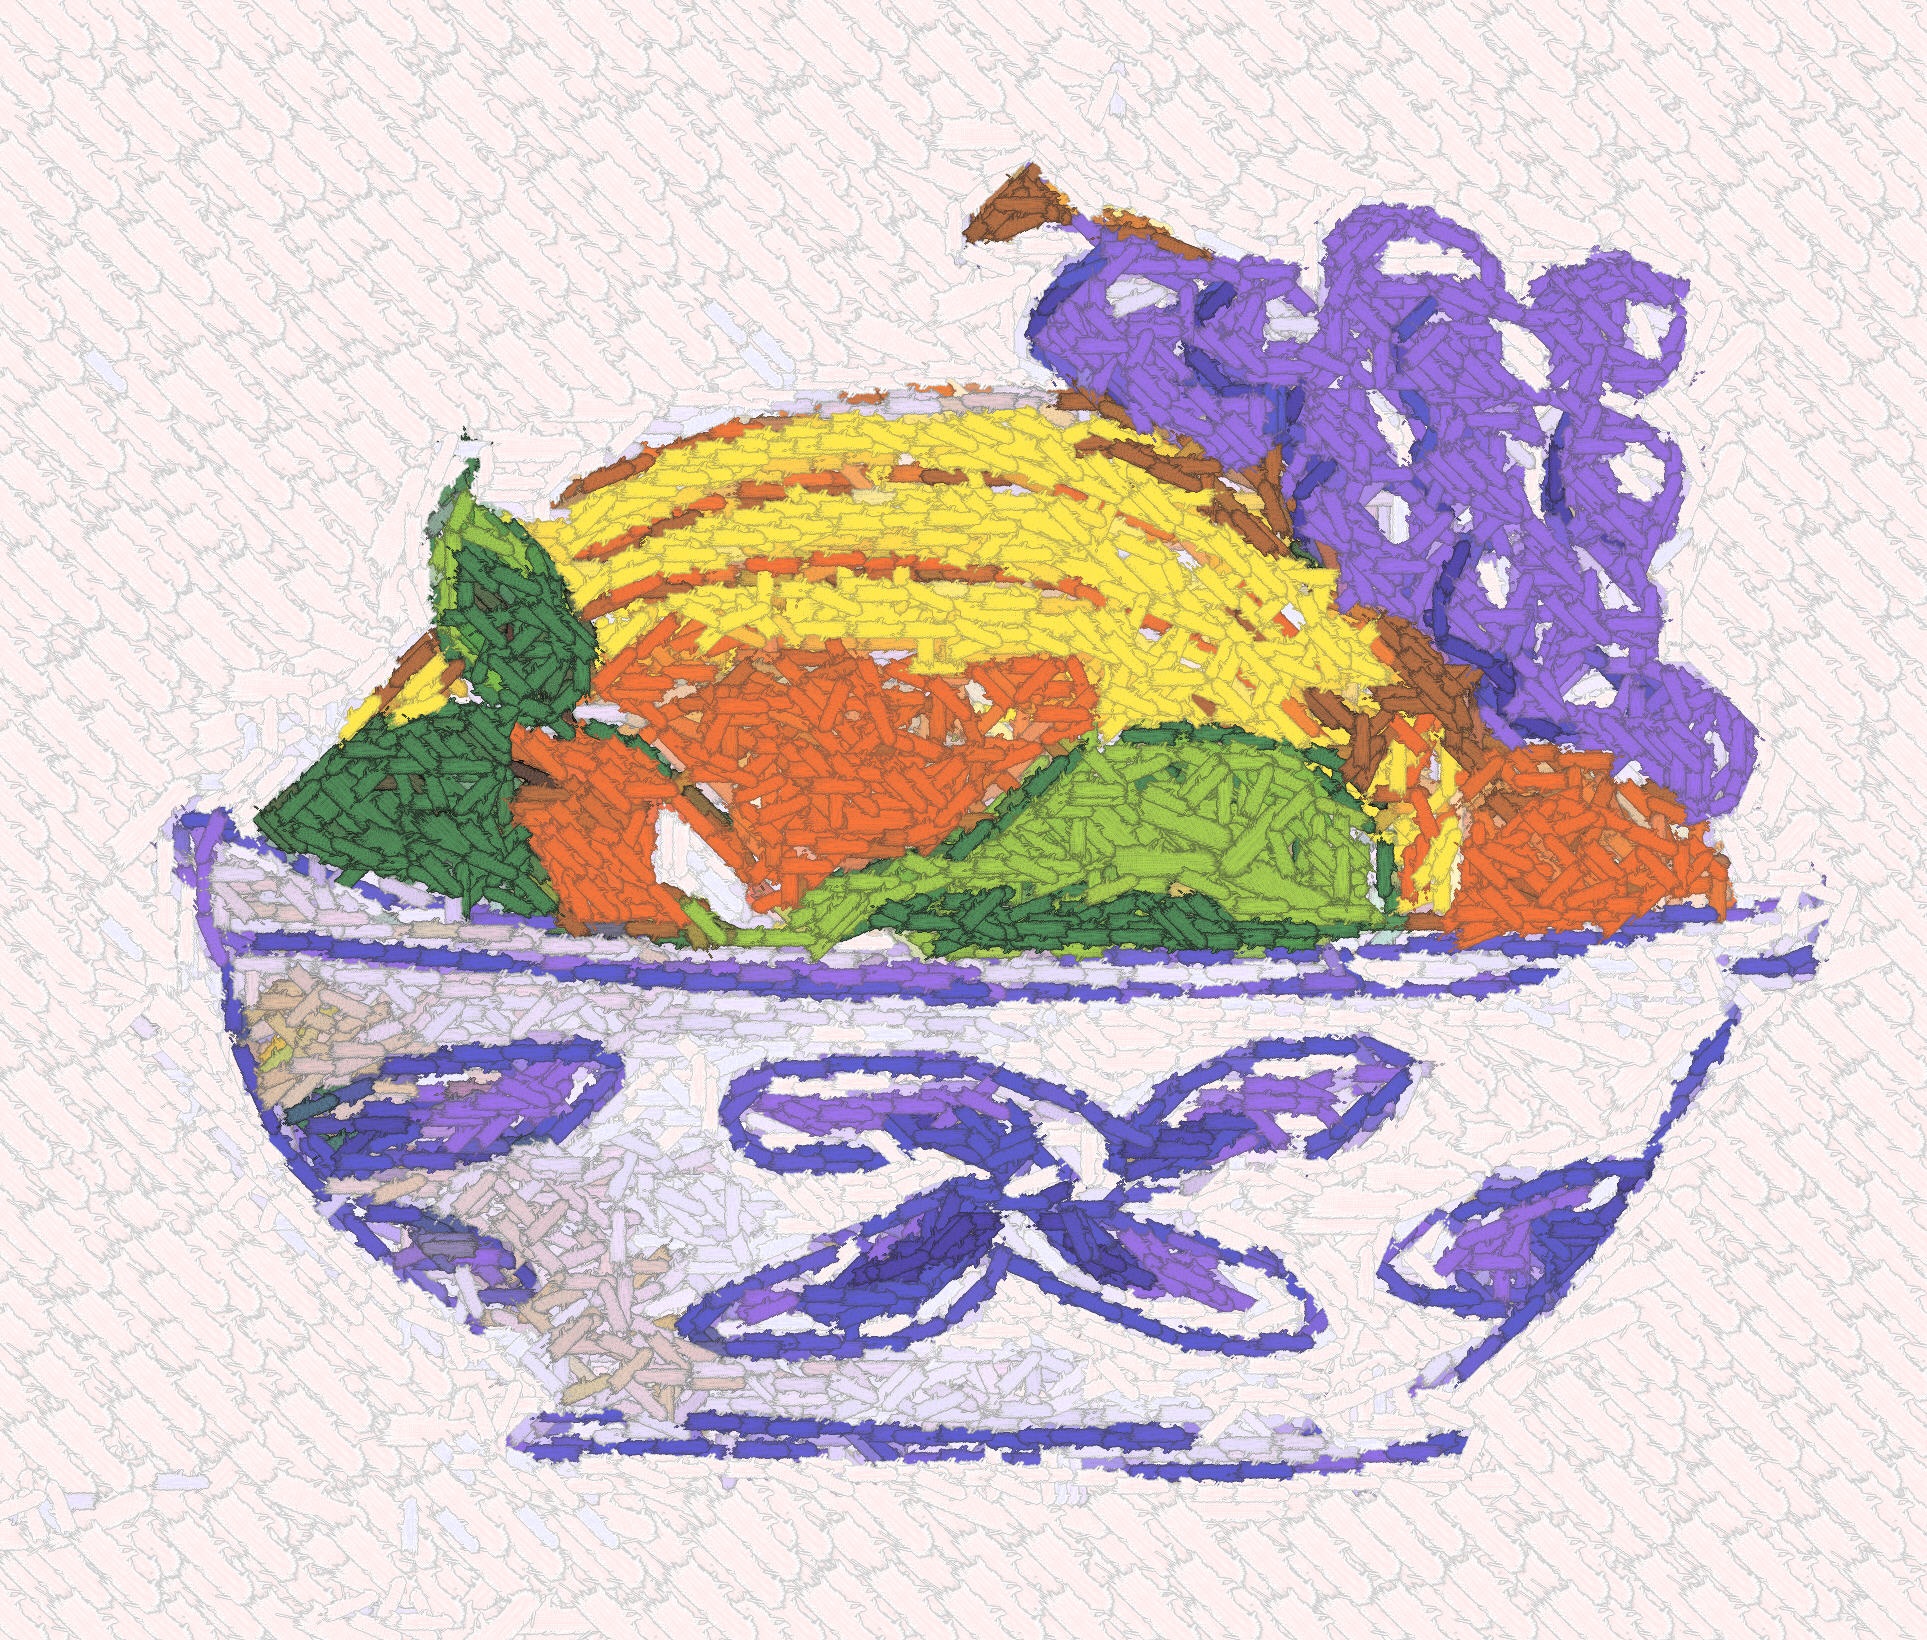
table, fruit, bowl, food, produce, colourful, fresh, juicy, delicious, font, eating, art, drawing, illustration, vegetarian, graphics, organic, organism, fictional character, creative arts